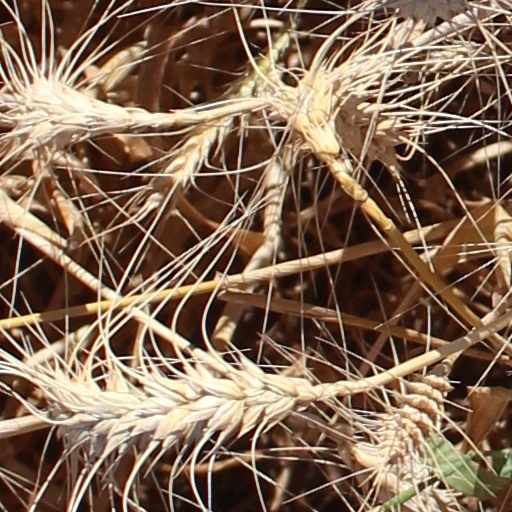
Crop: wheat